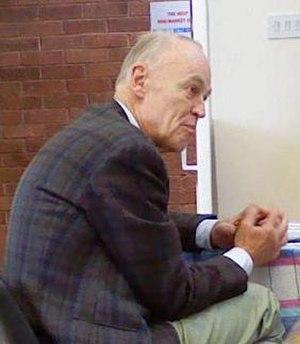
Richard Charles Scrimgeour Shepherd, né le 6 décembre 1942, est un homme politique conservateur au Royaume-Uni. Il est député de la circonscription d'Aldridge-Brownhills de 1979 à 2015.
La circonscription de Aldridge-Brownhills est une circonscription située dans le West Midlands, et représentée à la Chambre des Communes du Parlement britannique.
Cette liste présente les 650 membres de la 55ᵉ législature de la Chambre des communes du Royaume-Uni au moment de leur élection le 6 mai 2010 lors des élections générales britanniques de 2010. Elle présente les élus par circonscriptions.